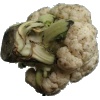
Label: cauliflower